Siege of Sainte-Suzanne

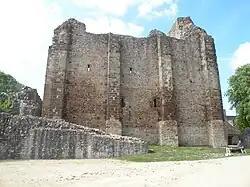
The ruins of the keep of St-Suzanne

The siege of the castle at Saint-Suzanne took place in a four-year period from 1083 to 1086, when the forces of William the Conqueror attempted to quell a rebellion led by Hubert de Beaumont-au-Maine and his liege lords against the rule of William. This was the only castle in Normandy that William did not succeed in taking.